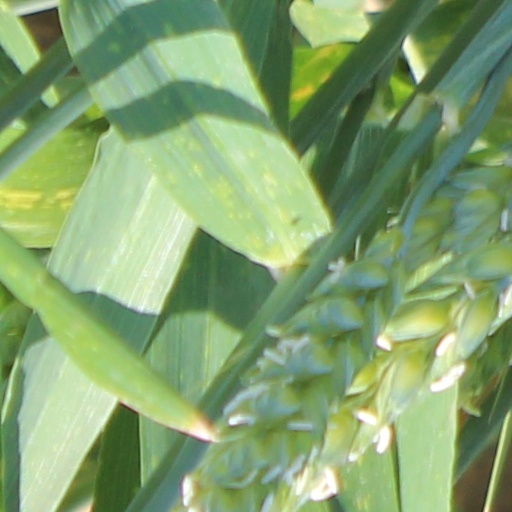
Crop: wheat